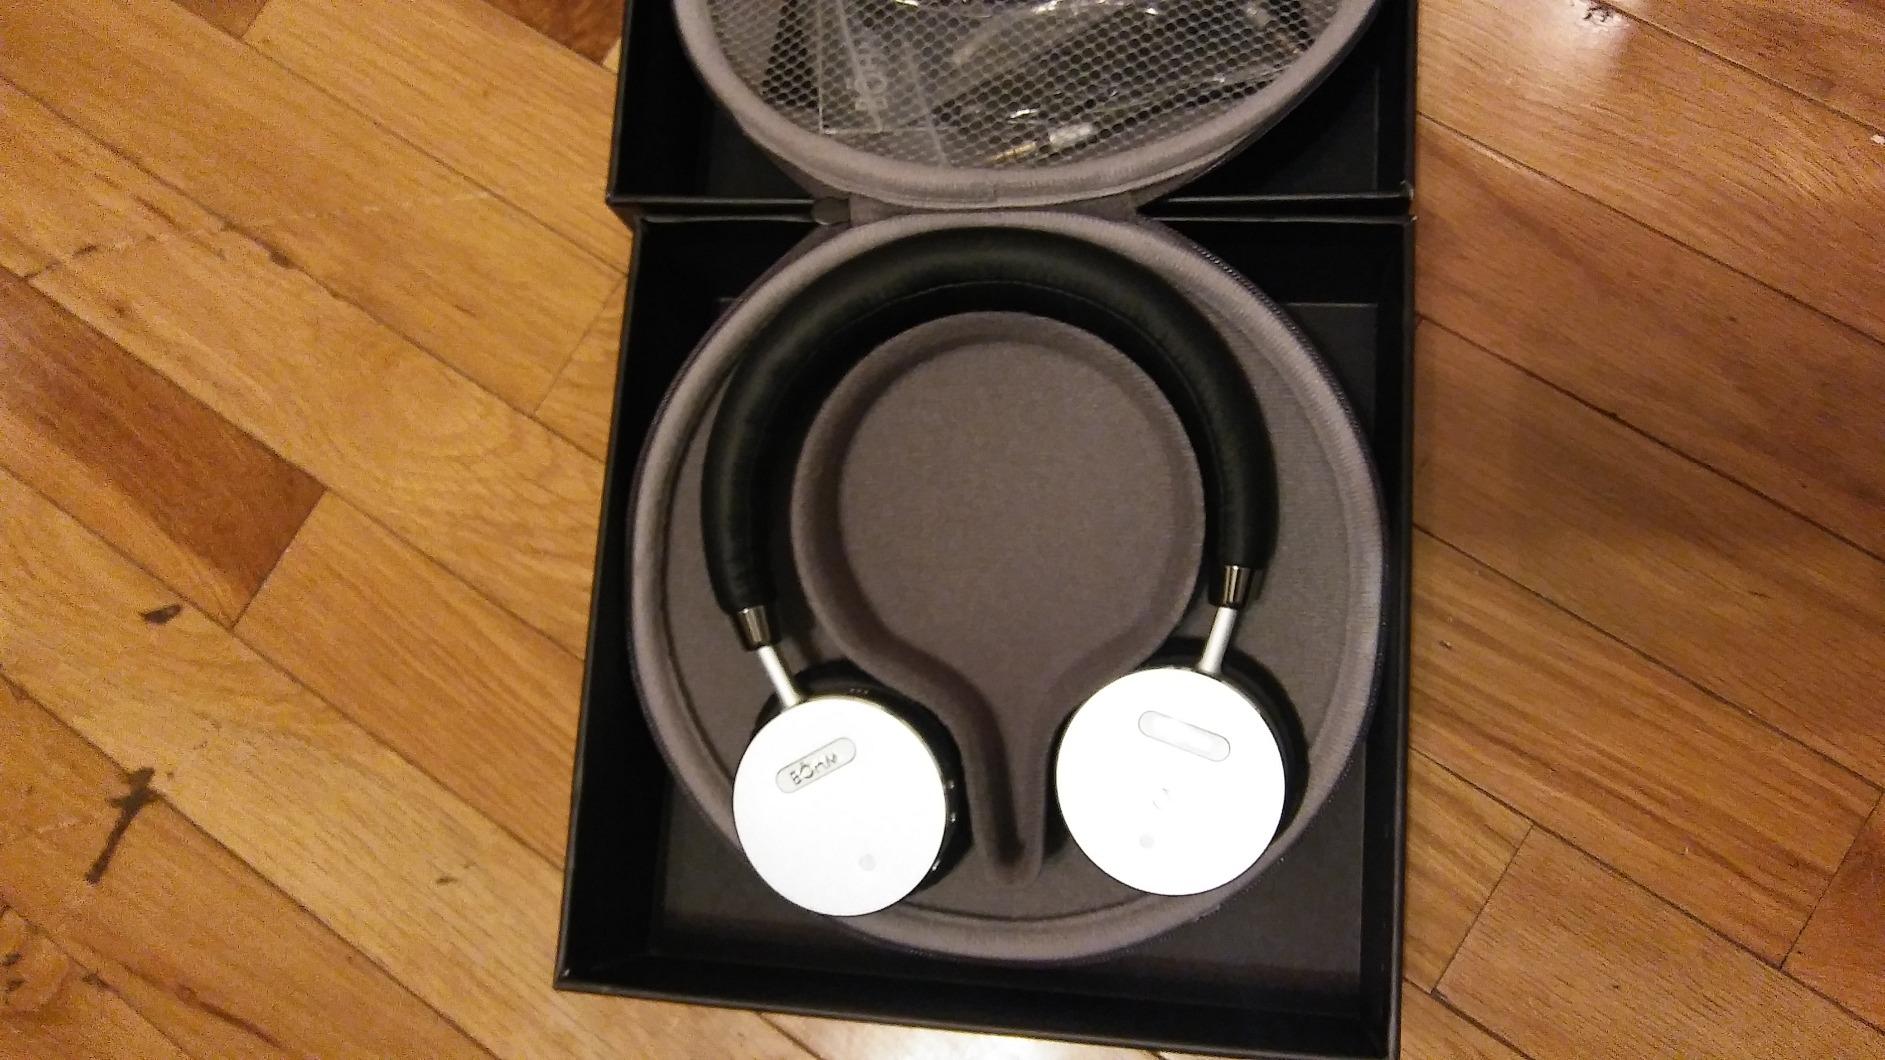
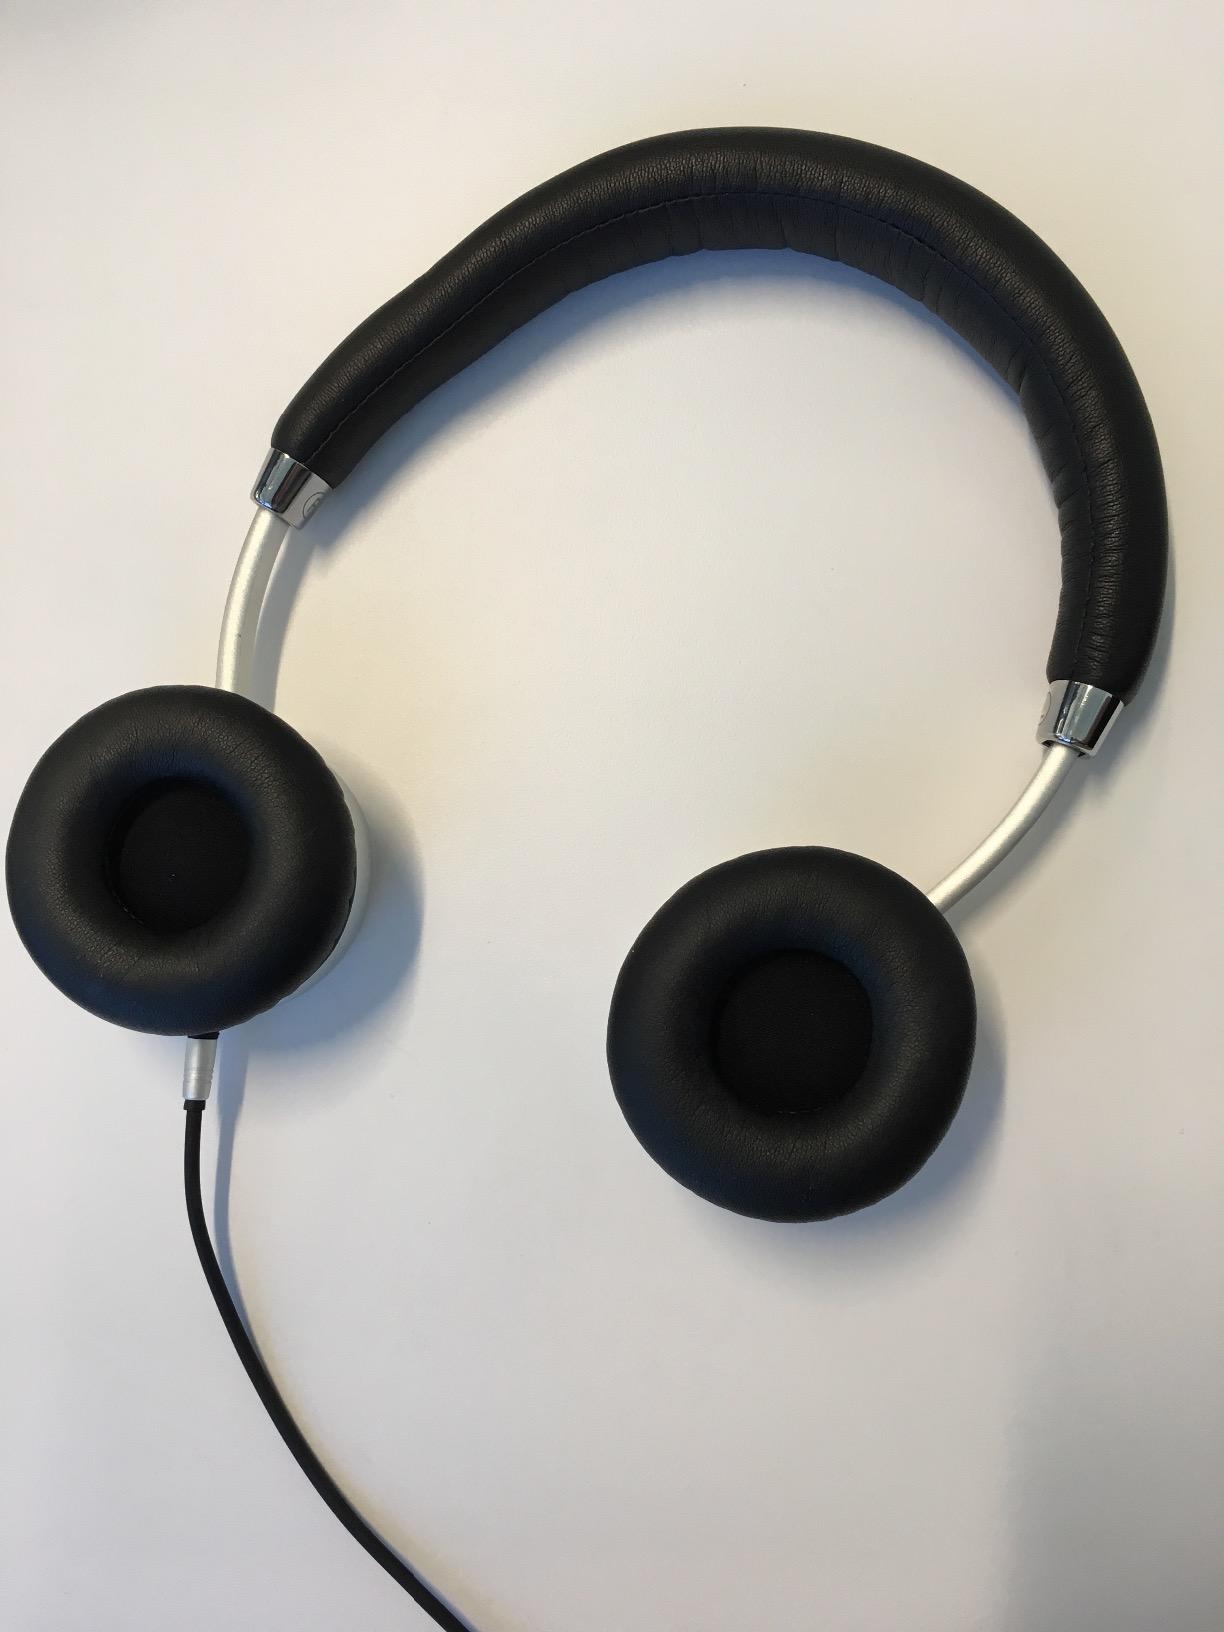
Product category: headphones
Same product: yes